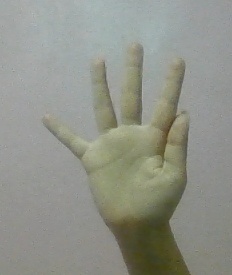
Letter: sheen